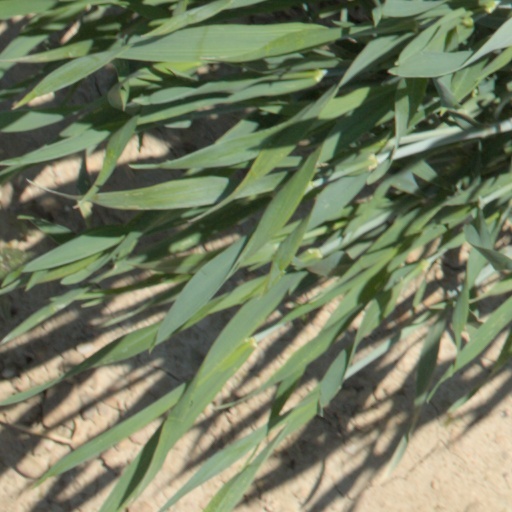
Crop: wheat